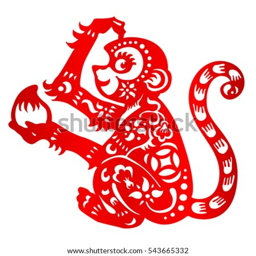
zodiac sign for year of monkey , the traditional paper - cut art